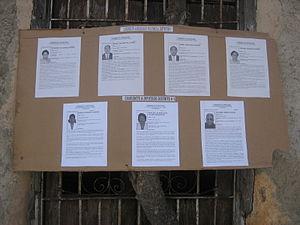
Cet article recense les élections ayant eu lieu durant l'année 2008. Il inclut les élections législatives et présidentielles nationales dans les États souverains, ainsi que les référendums au niveau national.
Des élections législatives ont lieu à Cuba le 20 janvier 2008. Il s'agit de renouveler l'ensemble des sièges de l'Assemblée nationale du Pouvoir populaire pour un nouveau mandat de cinq ans, à l'échéance de la législature entamée à la suite des élections de 2003. La nouvelle Assemblée élit ensuite les membres du Conseil d'État, et en nomme le président, qui exerce les fonctions de chef d'État et de gouvernement.